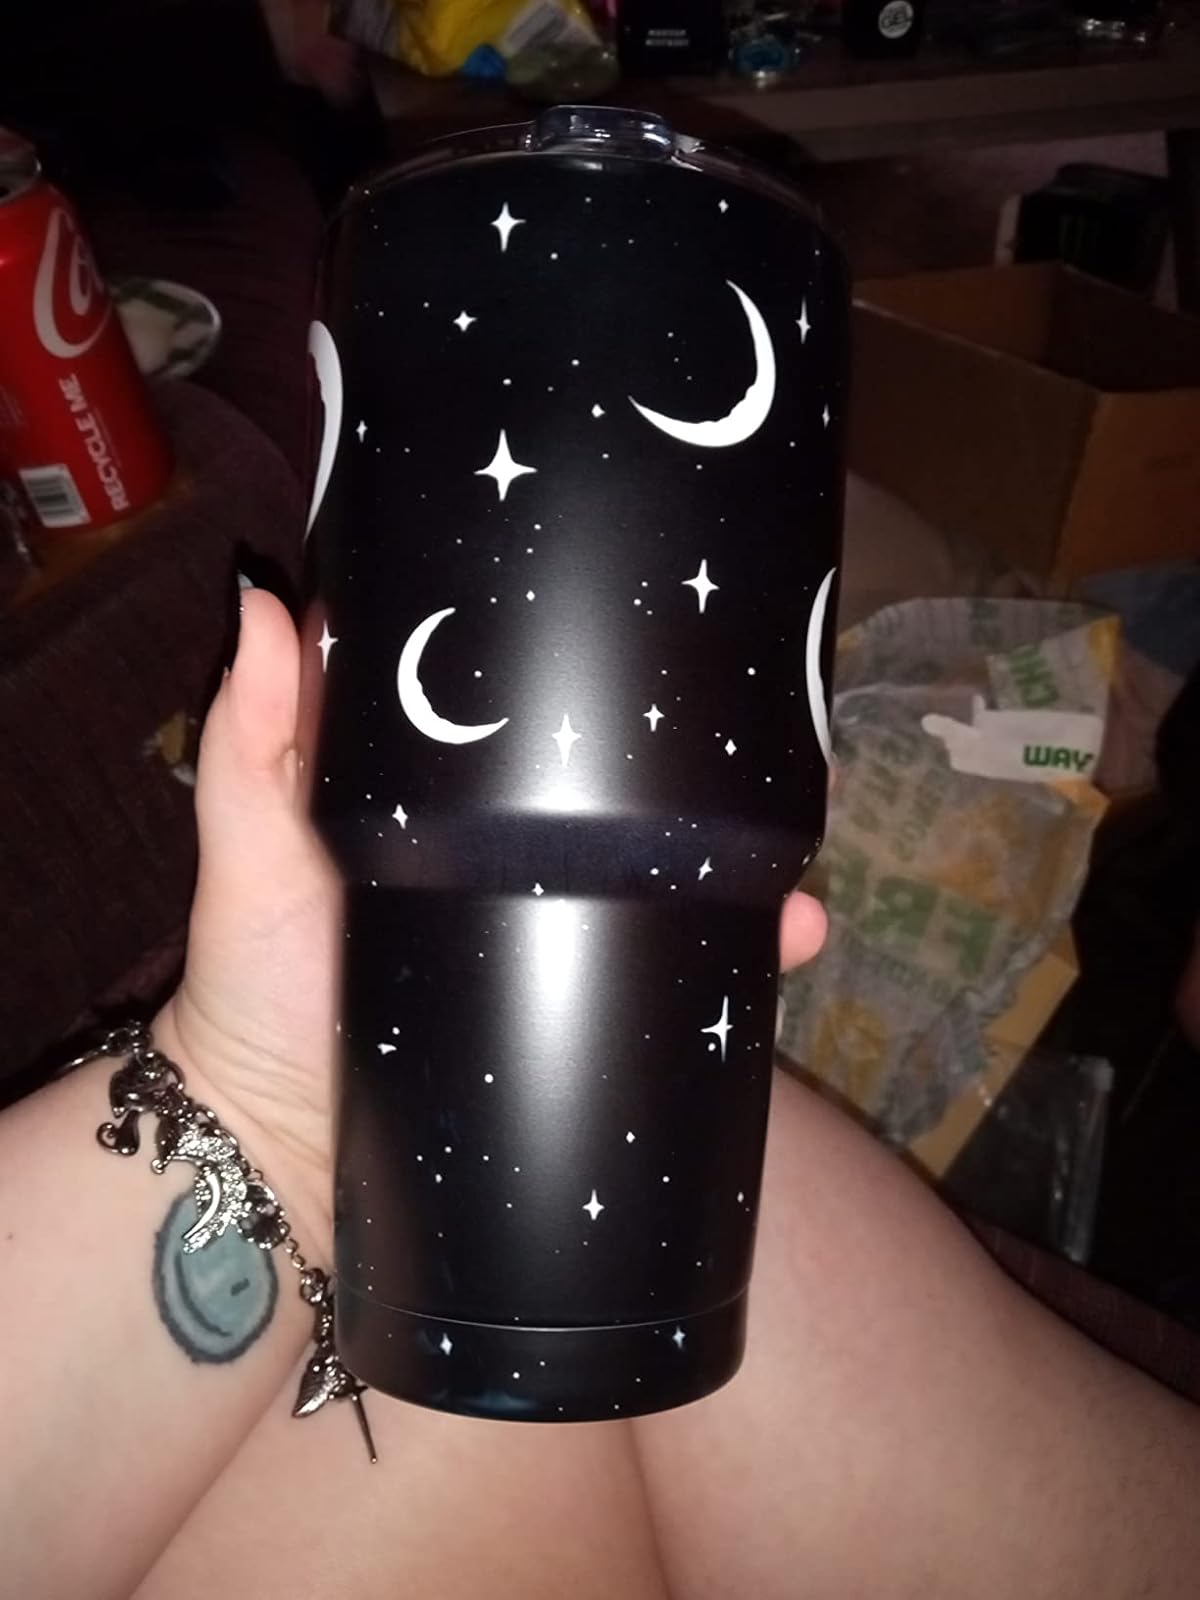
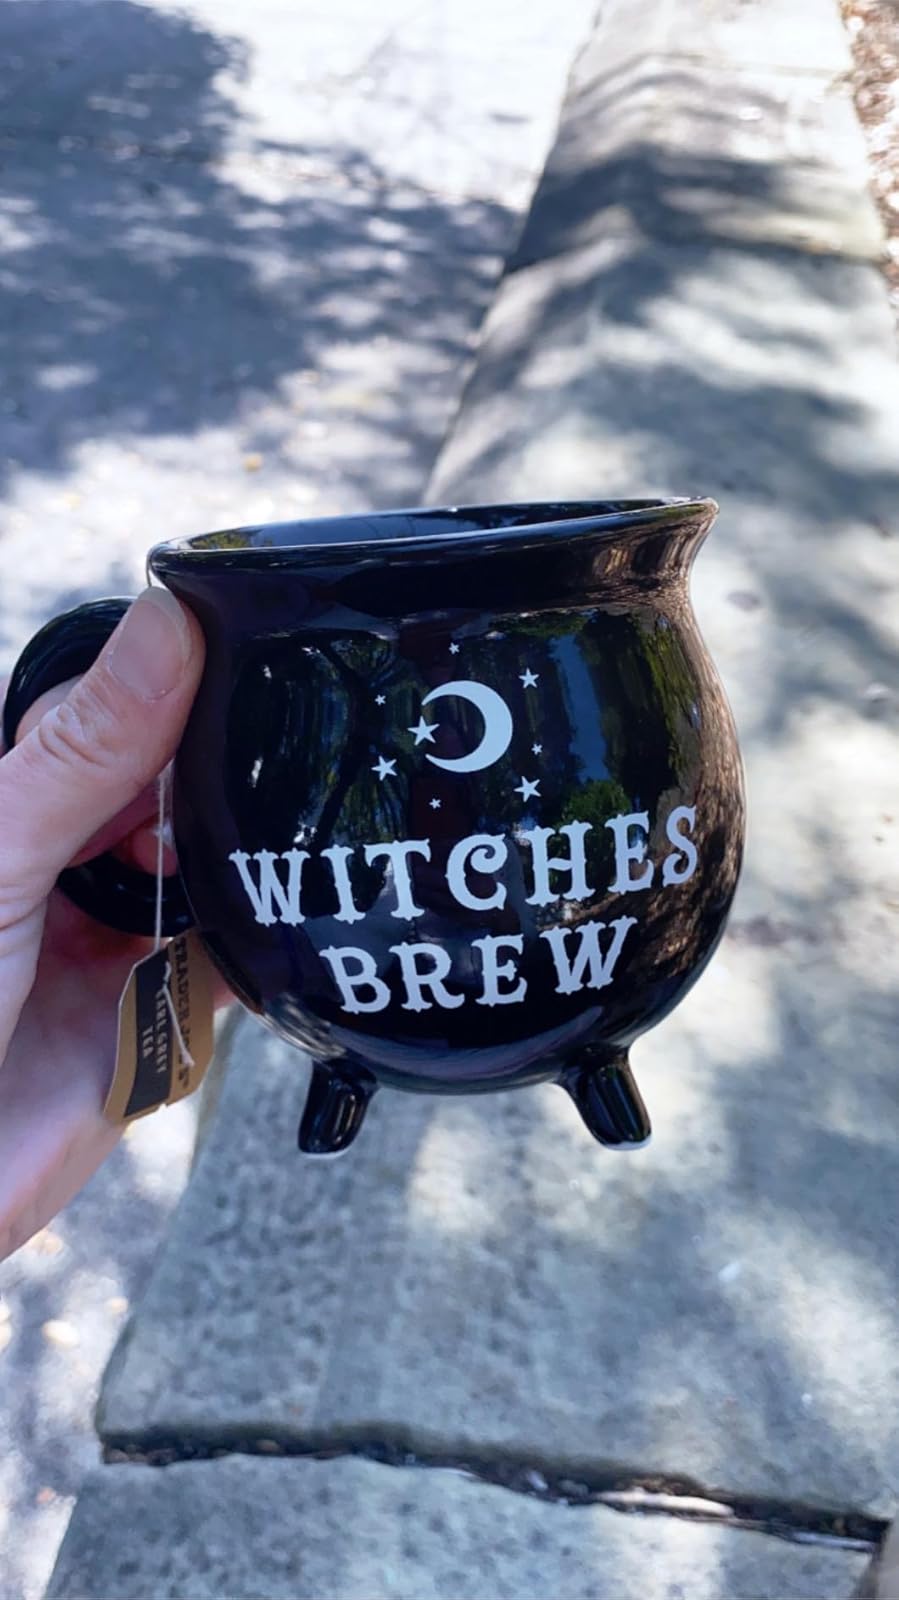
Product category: items_mug
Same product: no